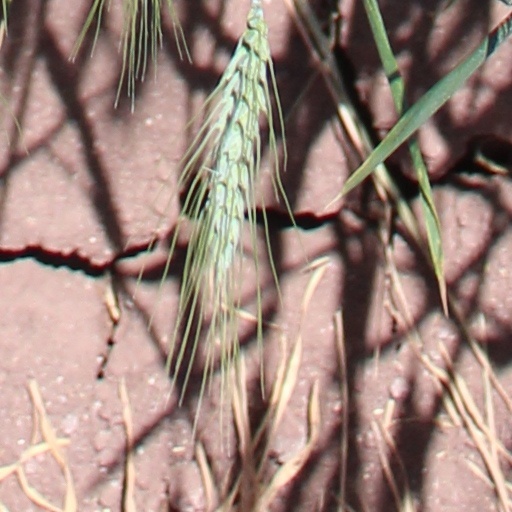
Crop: wheat